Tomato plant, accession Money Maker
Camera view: vertical (180 deg); turntable rotation: 30 degrees
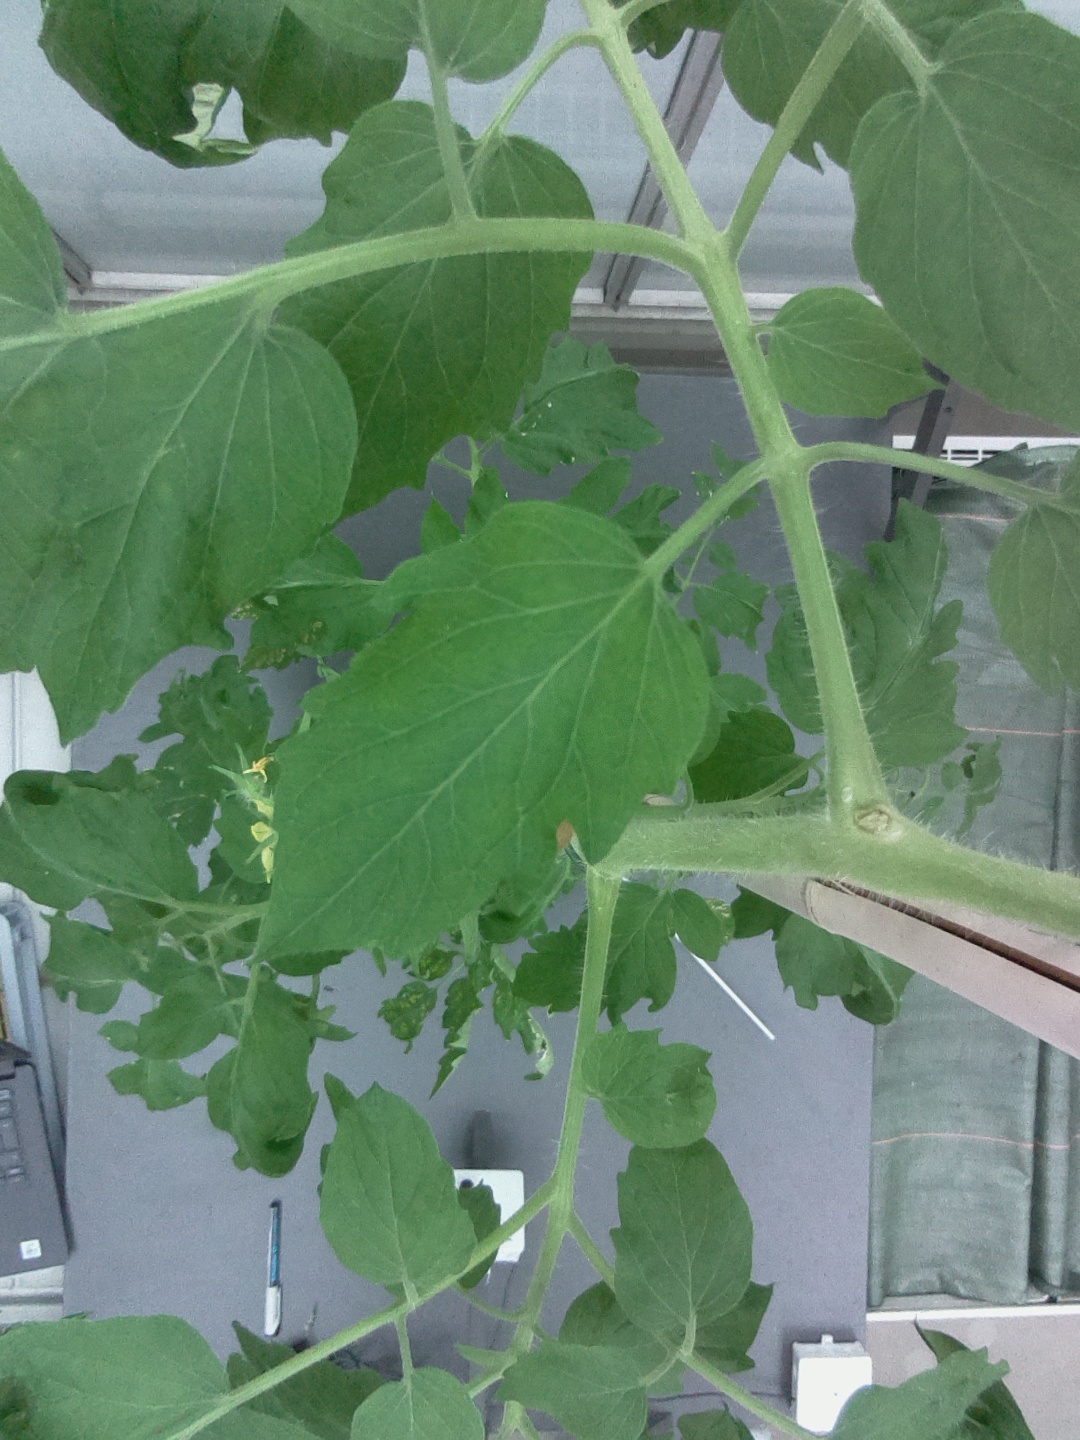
BBCH growth stage 70: Fruits at the main stem or branches visibles